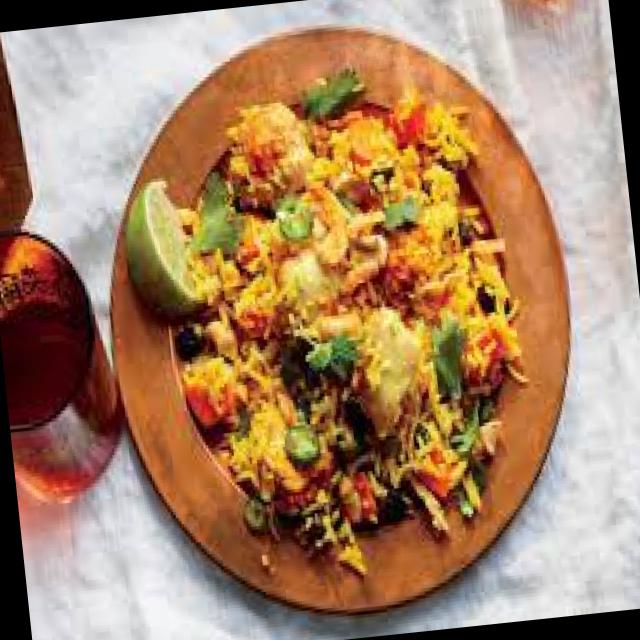
Dish: biryani